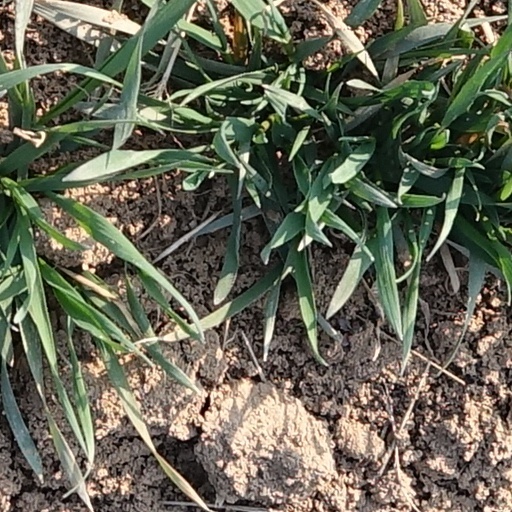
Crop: wheat